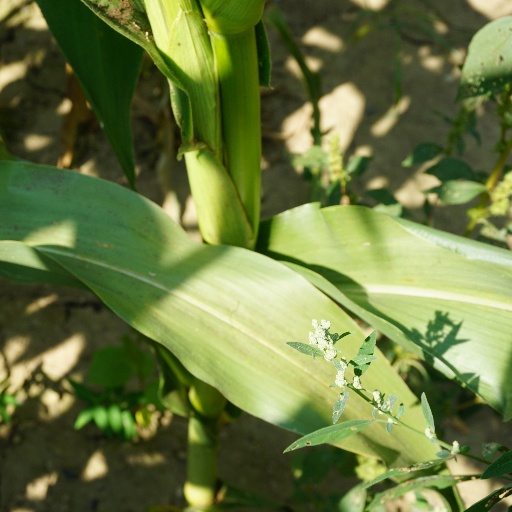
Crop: maize; corn